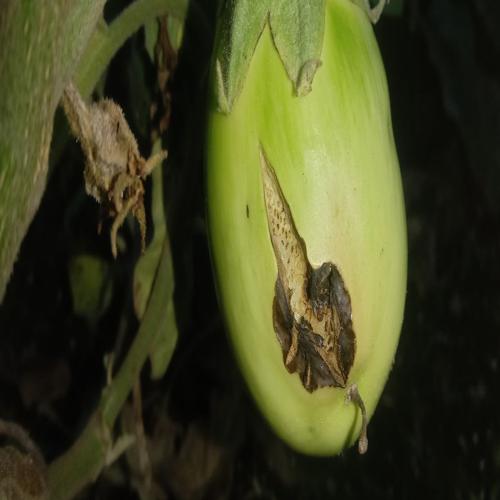
Label: Shoot and Fruit Borer